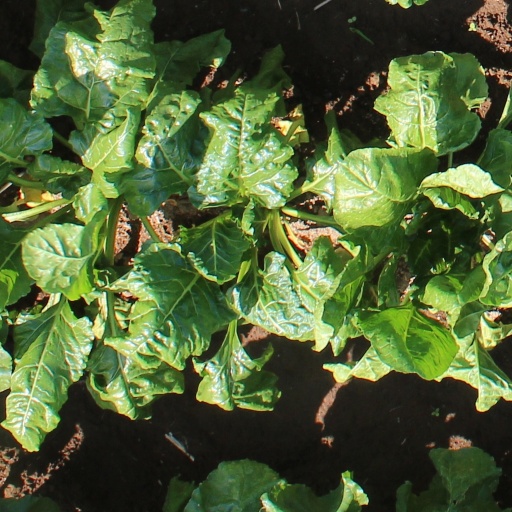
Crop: sugar beet